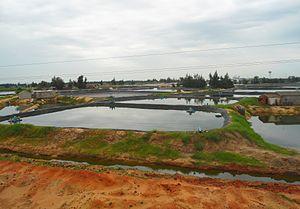
Hainan est une île tropicale au sud de la Chine. Hainan est une province au sud de la République populaire de Chine dont le chef-lieu est Haikou. La population de l'île, dont la superficie est de 35 354 km², atteint 9,2 millions habitants fin 2016 dont une minorité significative de Li, les occupants originels de Hainan. Il s'agit de la plus petite province du pays. Le gouvernement chinois a rattaché à cette province les petites îles de mer de Chine méridionale dont elle revendique la souveraineté.